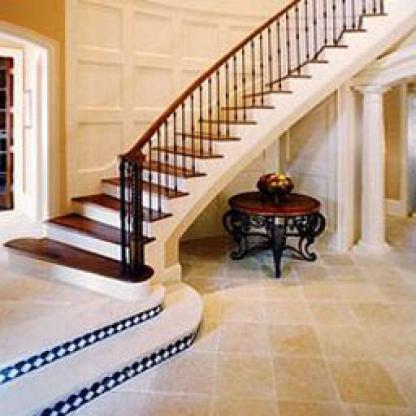
Scene: Indoor